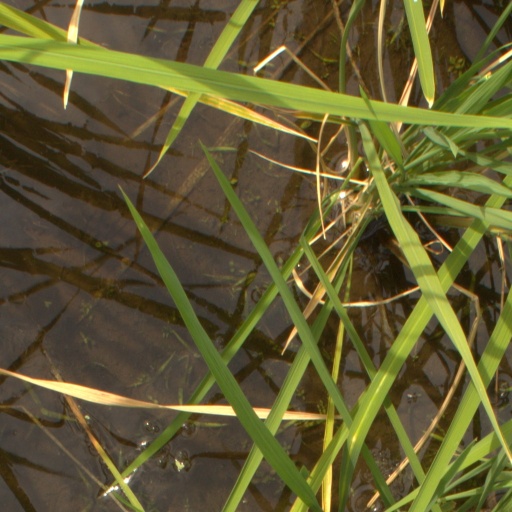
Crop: rice